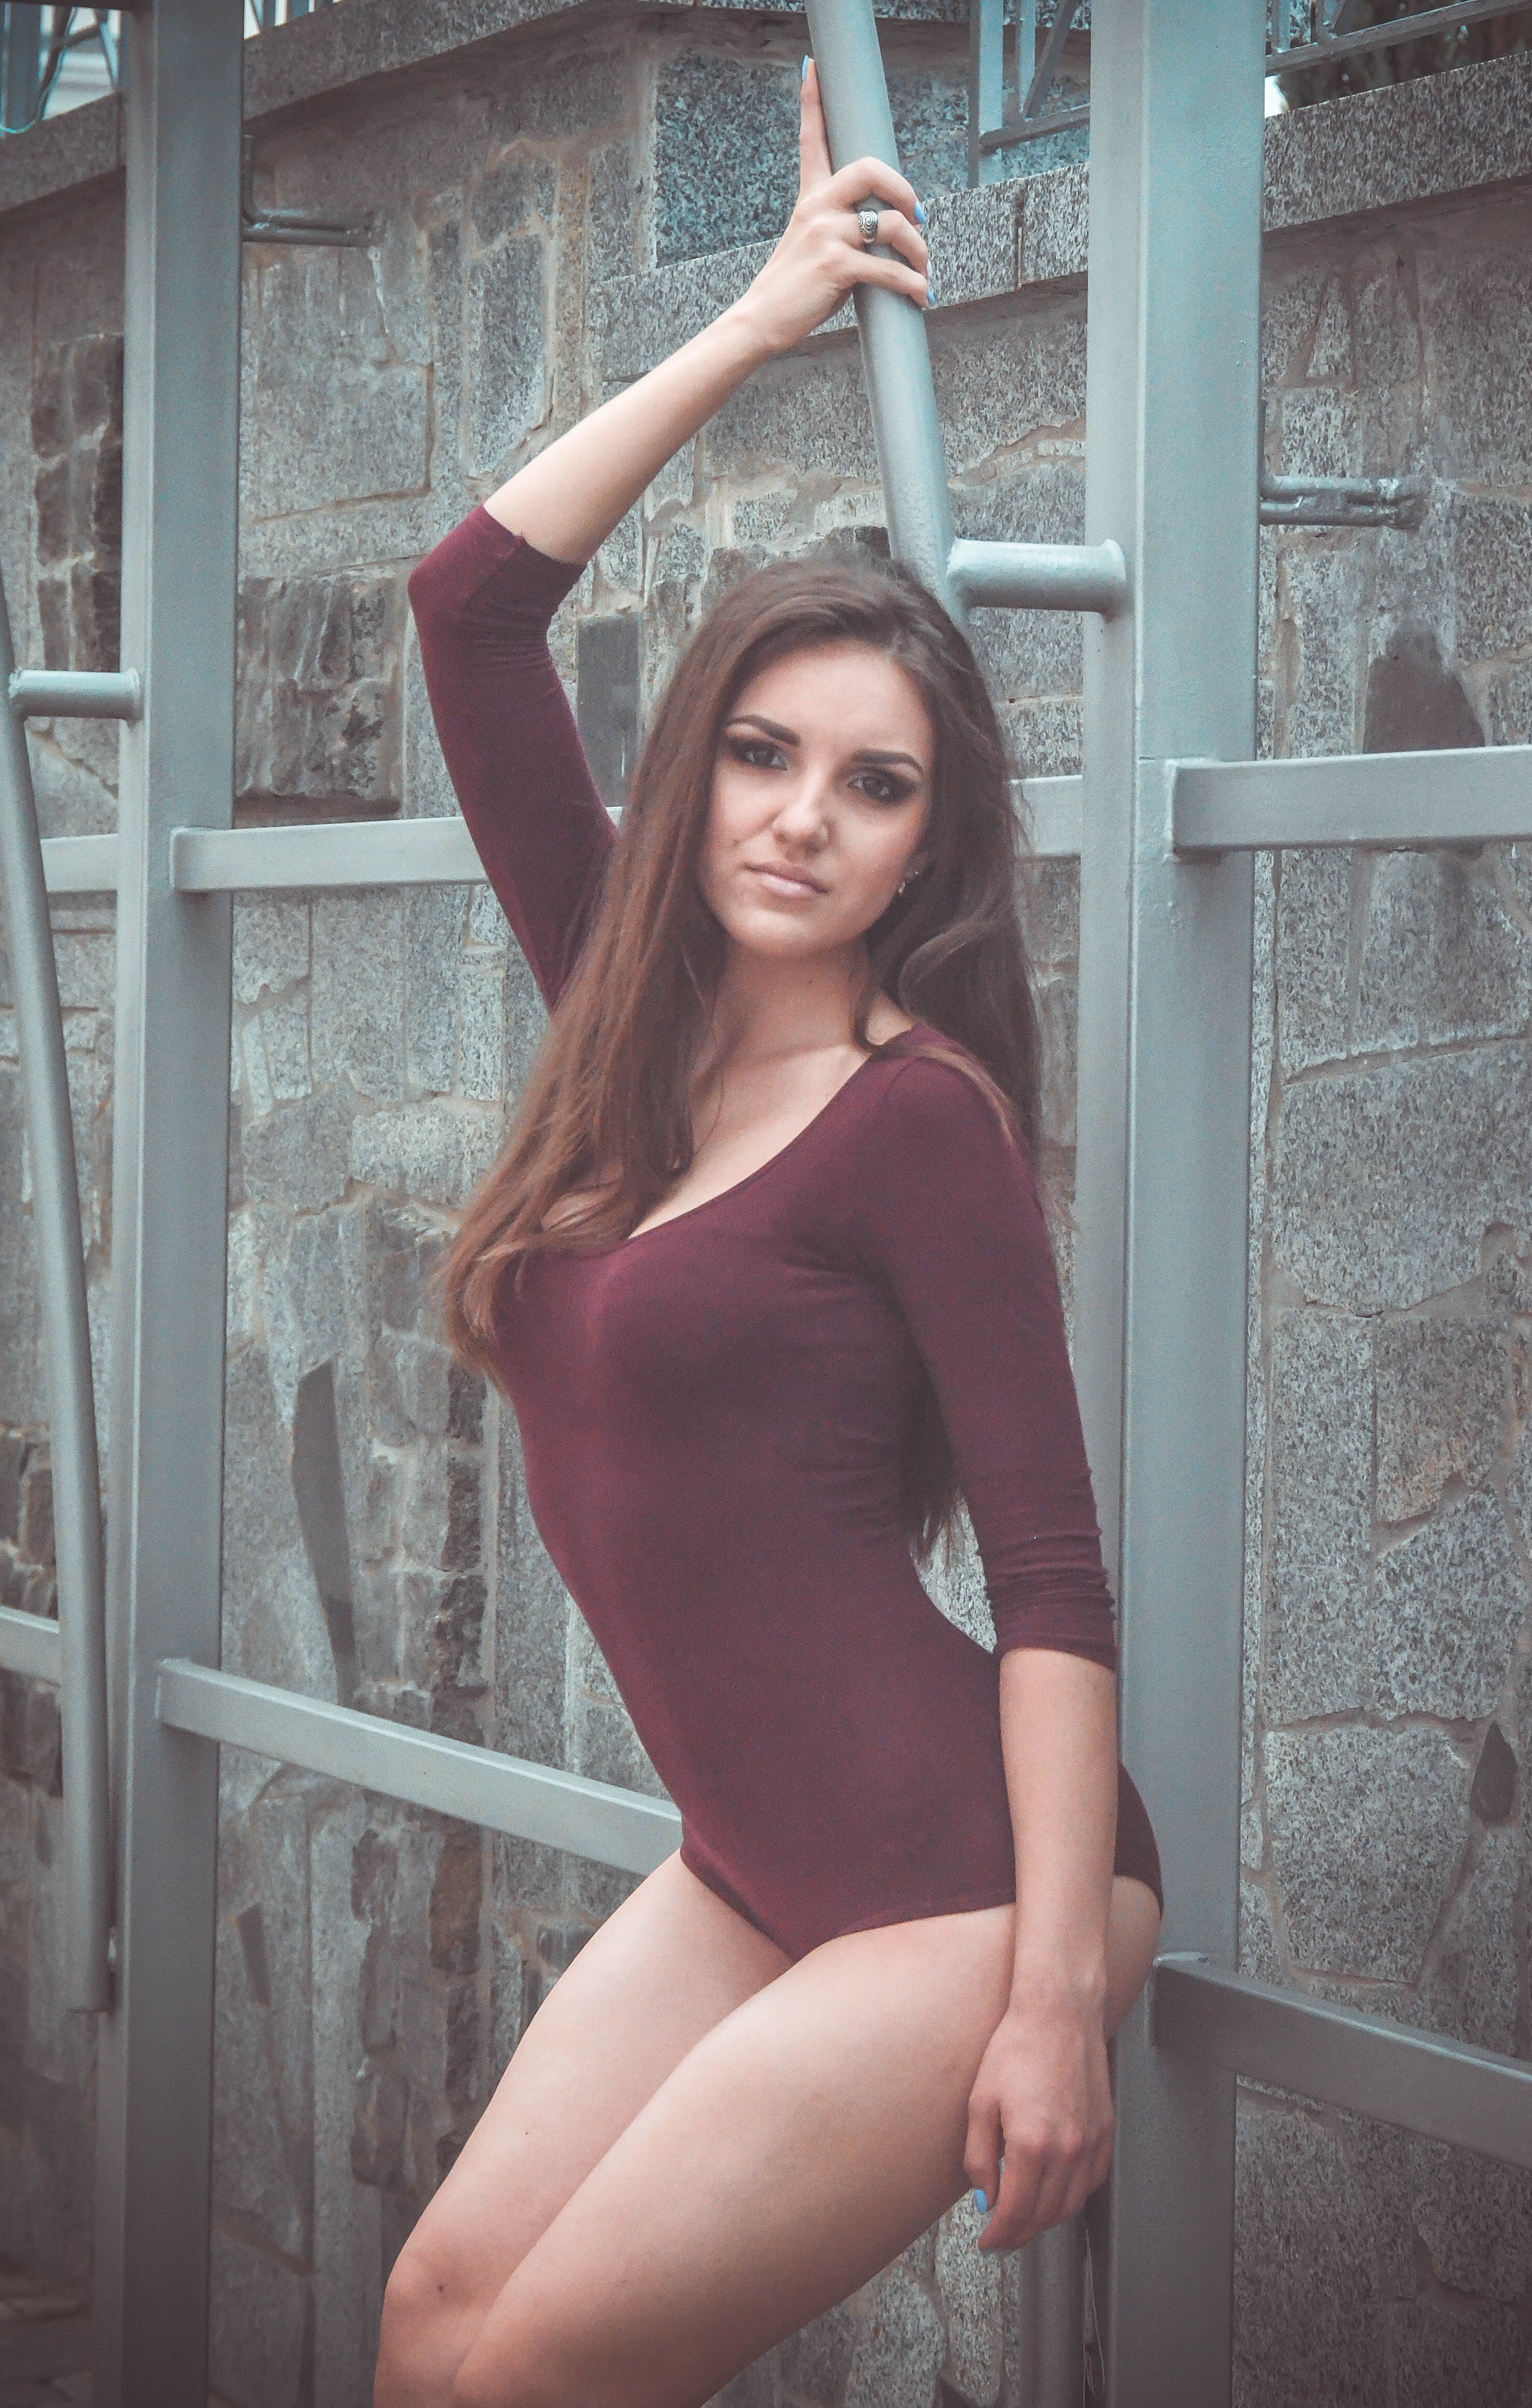
hand, person, girl, woman, hair, photography, view, trunk, female, leg, portrait, model, sitting, fashion, clothing, lady, hairstyle, muscle, swimwear, long hair, human body, lingerie, eyes, girls, dress, happy, hands, thigh, photograph, beauty, style, image, posture, views, photoshoot, emotions, cosmetics, abdomen, photo shoot, brown hair, human positions, undergarment, art model, supermodel